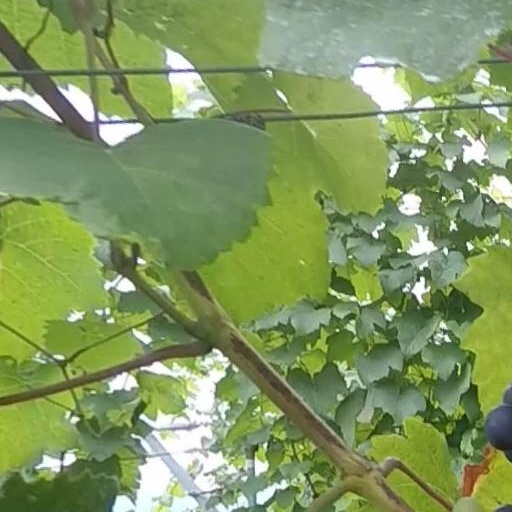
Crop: grape